Duple Laser

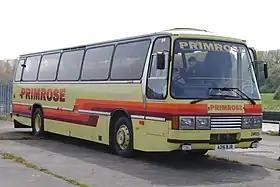
Duple Laser body on Leyland Tiger chassis

The Duple Laser was a design of a coach bodywork built by Duple between 1983 and 1986. It replaced the long-running Duple Dominant body as Duple's standard medium-height coach of the mid 1980s.